Huazhai station

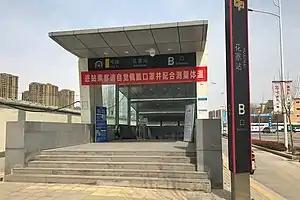

Huazhai is a metro station of Zhengzhou Metro Line 2.